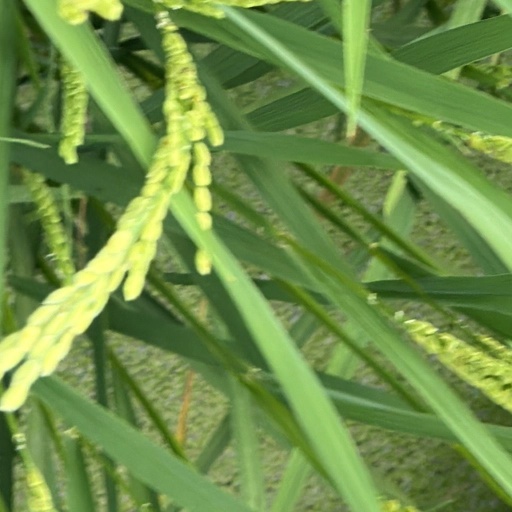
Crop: rice